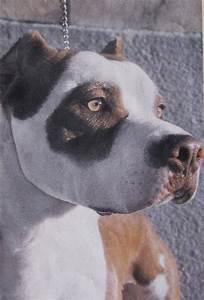
dog